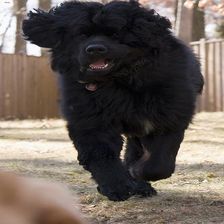
Species: dog
Breed: newfoundland